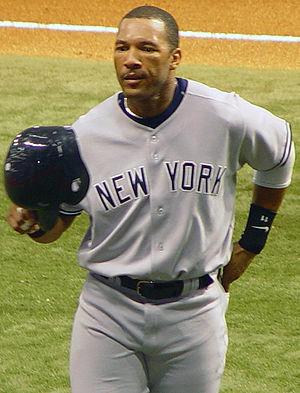
Gary Antonian Sheffield est un joueur de baseball qui évolue dans les Ligues majeures de 1988 à 2009, principalement comme joueur de champ extérieur, mais aussi comme joueur de troisième but et frappeur désigné. Il s'aligne avec 8 équipes en 22 saisons.